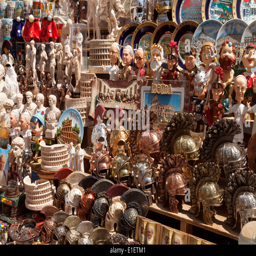
souvenirs and gifts on a street stall